Pańska skórka

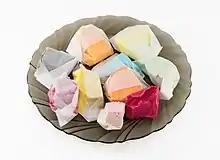
Variety of pańska skórka candies

Pańska skórka (pl: "Lord's leather" or "lord's skin", depending on the translation) is a traditional homemade candy, wrapped in parchment paper and sold mainly in and around Warsaw.